Astrotech Corporation

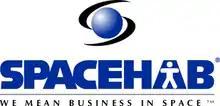
Former logo of Spacehab Inc.

Astrotech Corporation was established in 1984. Prior to 2009, it was known as SPACEHAB, Inc., a company that provided space habitat microgravity experimentation equipment and services to NASA during the Space Shuttle era. As the Shuttle program came to an end, the company put more focus on its spacecraft processing business, Astrotech Space Operations, Inc. (ASO), its mass spectrometer instrumentation business, 1st Detect, Inc. and its microgravity vaccine development company, Astrogenetix, Inc. In August 2014, the company sold Astrotech Space Operations. In February 2015, the company acquired defect correction software and Astral Images Corp. was created to commercialize government funded satellite imagery processing technology and research into automated image correction and enhancement.